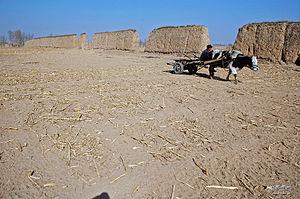
L'état de Dai est un état éphémère ayant existé entre 228 et 222 avant JC, pendant la Période des Royaumes combattants de l’histoire de la Chine.
Dai est un État situé dans le nord du Hebei qui a existé pendant la période des Printemps et Automnes de l'histoire de la Chine. Sa capitale éponyme est située au nord des terres de la dynastie Zhou dans ce qui est maintenant le Xian de Yu. Il a apparemment été fondé par des personnes connues des anciens Chinois sous le nom de Beidi ou "Barbares blancs". Ces Beidi pratiquent le commerce du bétail et d'autres biens entre l'Asie centrale et les États Zhou avant leur conquête par le clan Zhao de Jin.